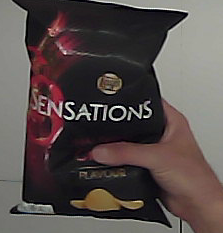
Product: lays_chill